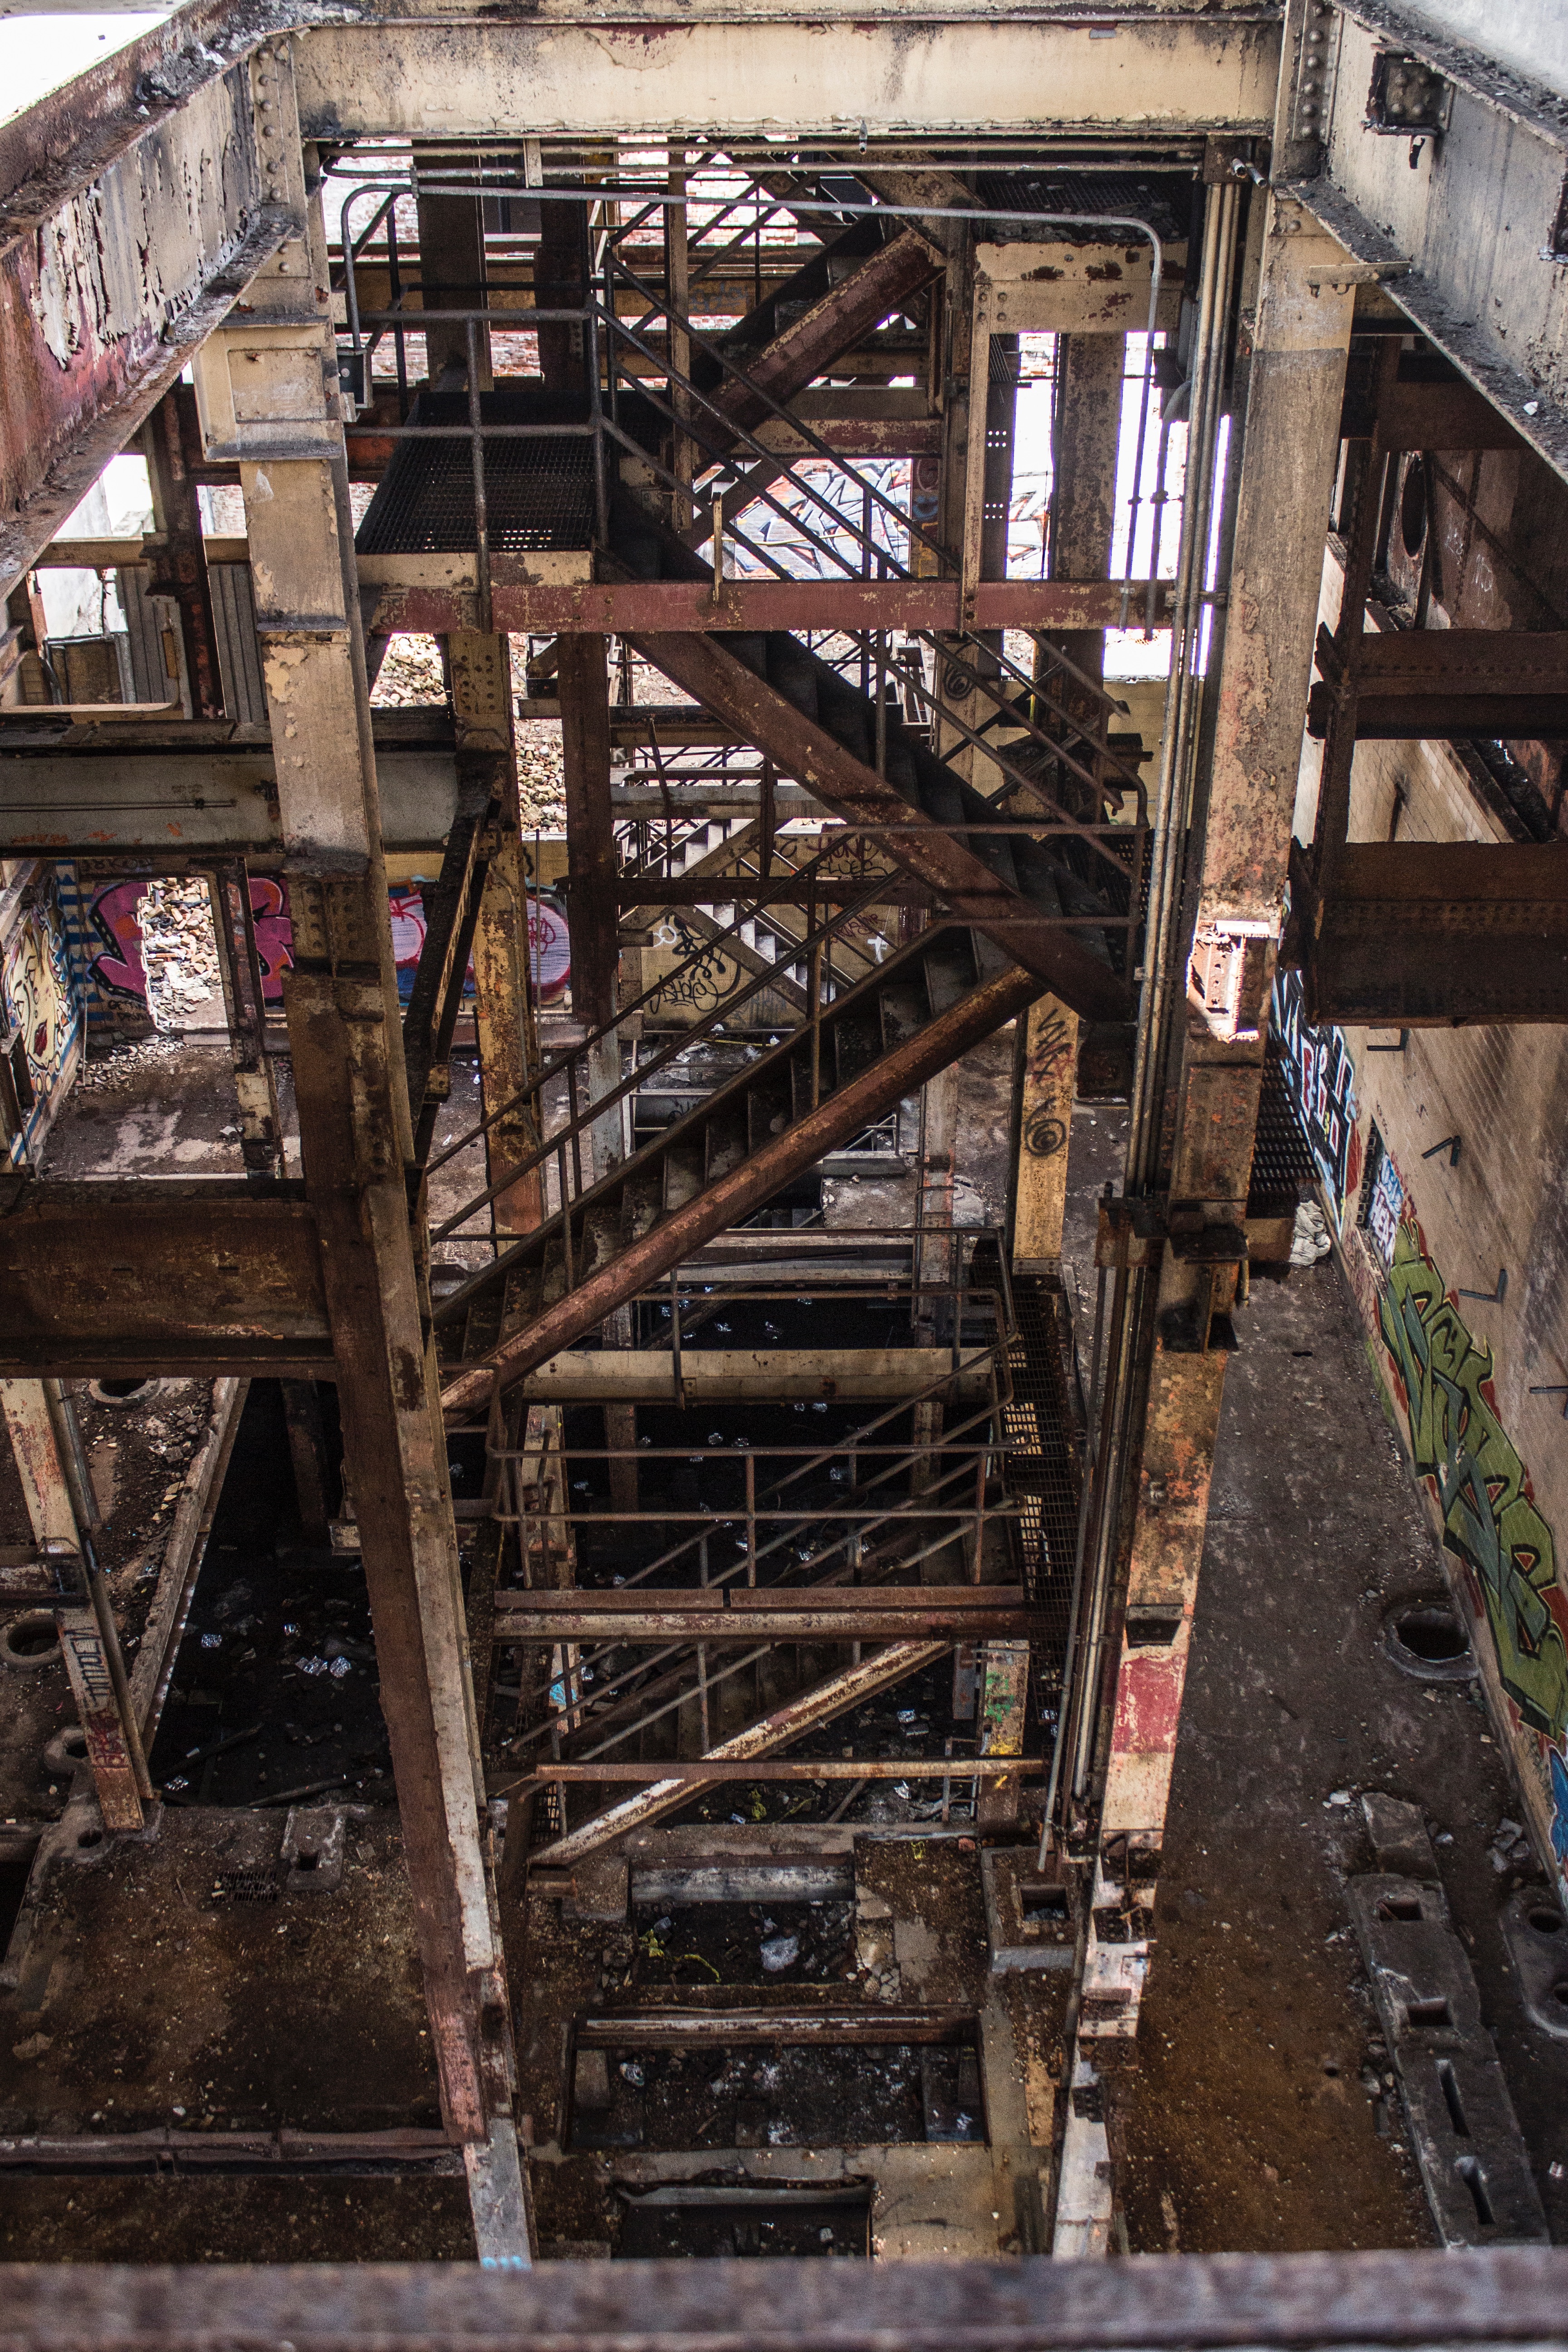
wood, transport, industry, urban area, ancient history